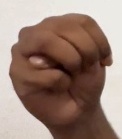
ASL sign: M